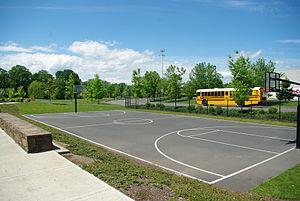
Rabbit en paix est un roman américain de John Updike publié originellement en 1990 aux États-Unis et en français le 4 novembre 1993 aux éditions Gallimard. Il constitue le quatrième et dernier volume du cycle Rabbit mettant en scène la vie du personnage Harry « Rabbit » Angstrom, bien qu'un épilogue sous forme d'une nouvelle ait été publiée en 2001.
Un terrain de sport est une surface de jeu utilisée pour divers sports. Cette surface peut-être en extérieur ou bien à l'intérieur, dans ce dernier cas il est appelé « gymnase », en France et au Canada, ou « hall omnisport », en Belgique.